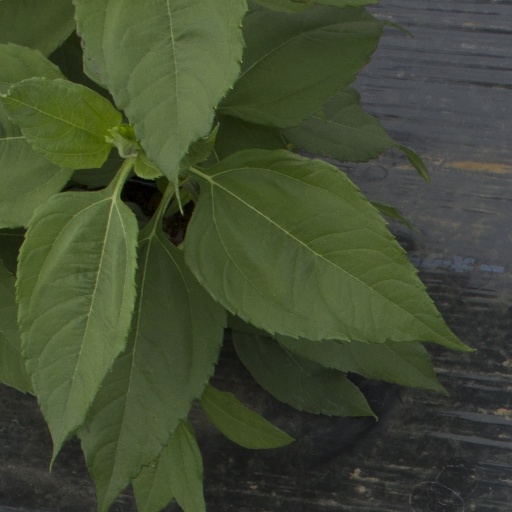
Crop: Jerusalem artichoke